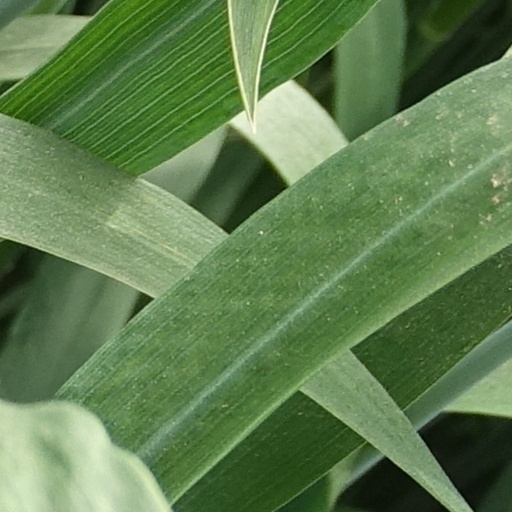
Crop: wheat